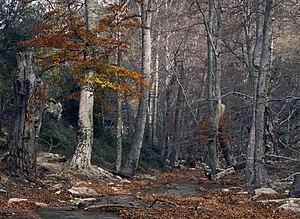
Réserve Naturelle Nationale de la Forêt de la Massane www.rnnmassane.fr ©Diane Sorel
La réserve naturelle nationale de la forêt de la Massane est une réserve naturelle nationale située en Occitanie. Créé en 1973, elle occupe une superficie d'environ 336 ha essentiellement forestière. C'est une des rares forêts anciennes en France, souvent présentée comme un exemple de ce que pourrait être une forêt primaire de la montagne pyrénéenne.